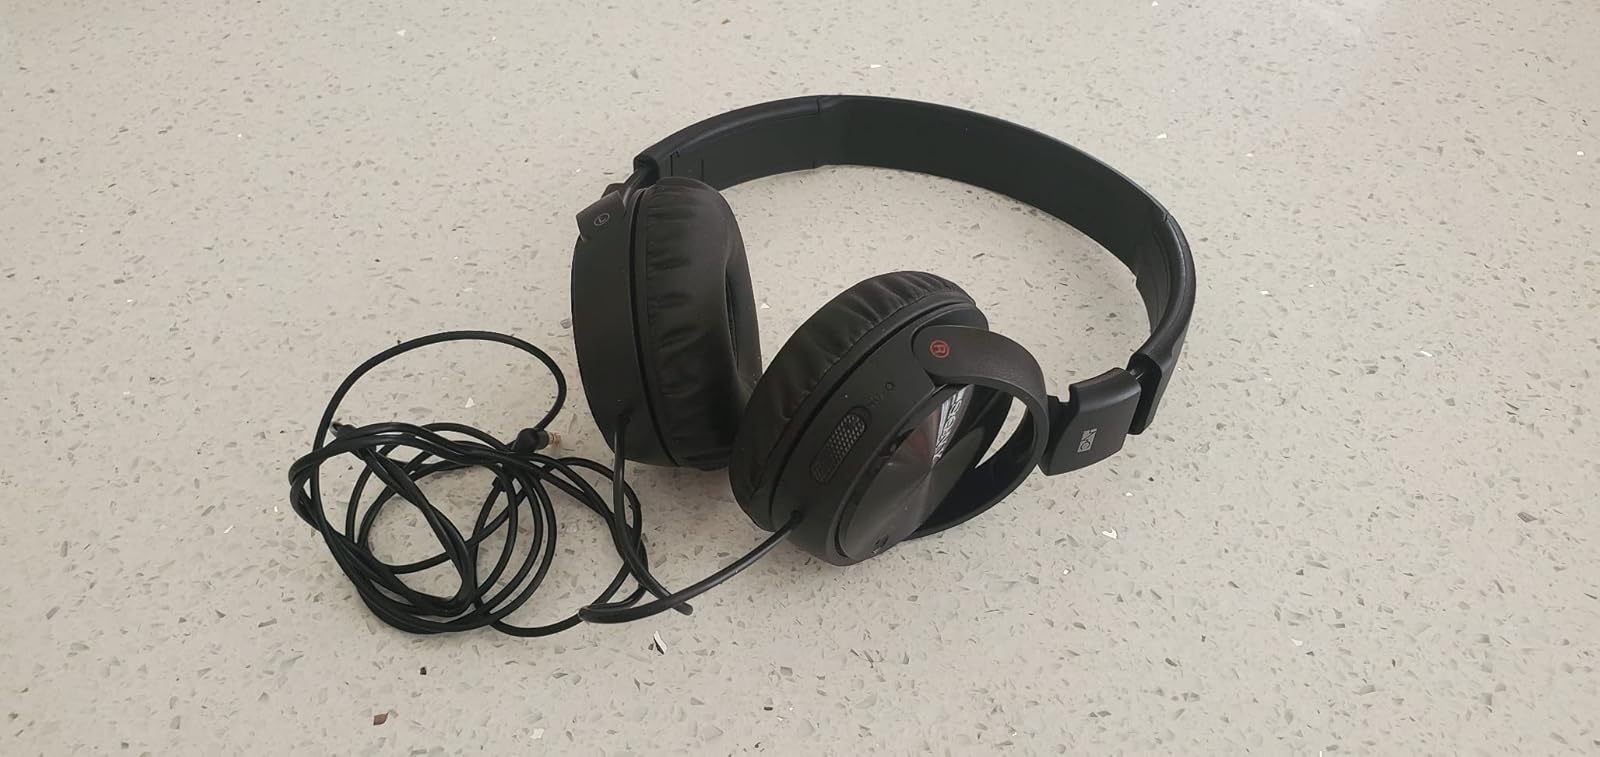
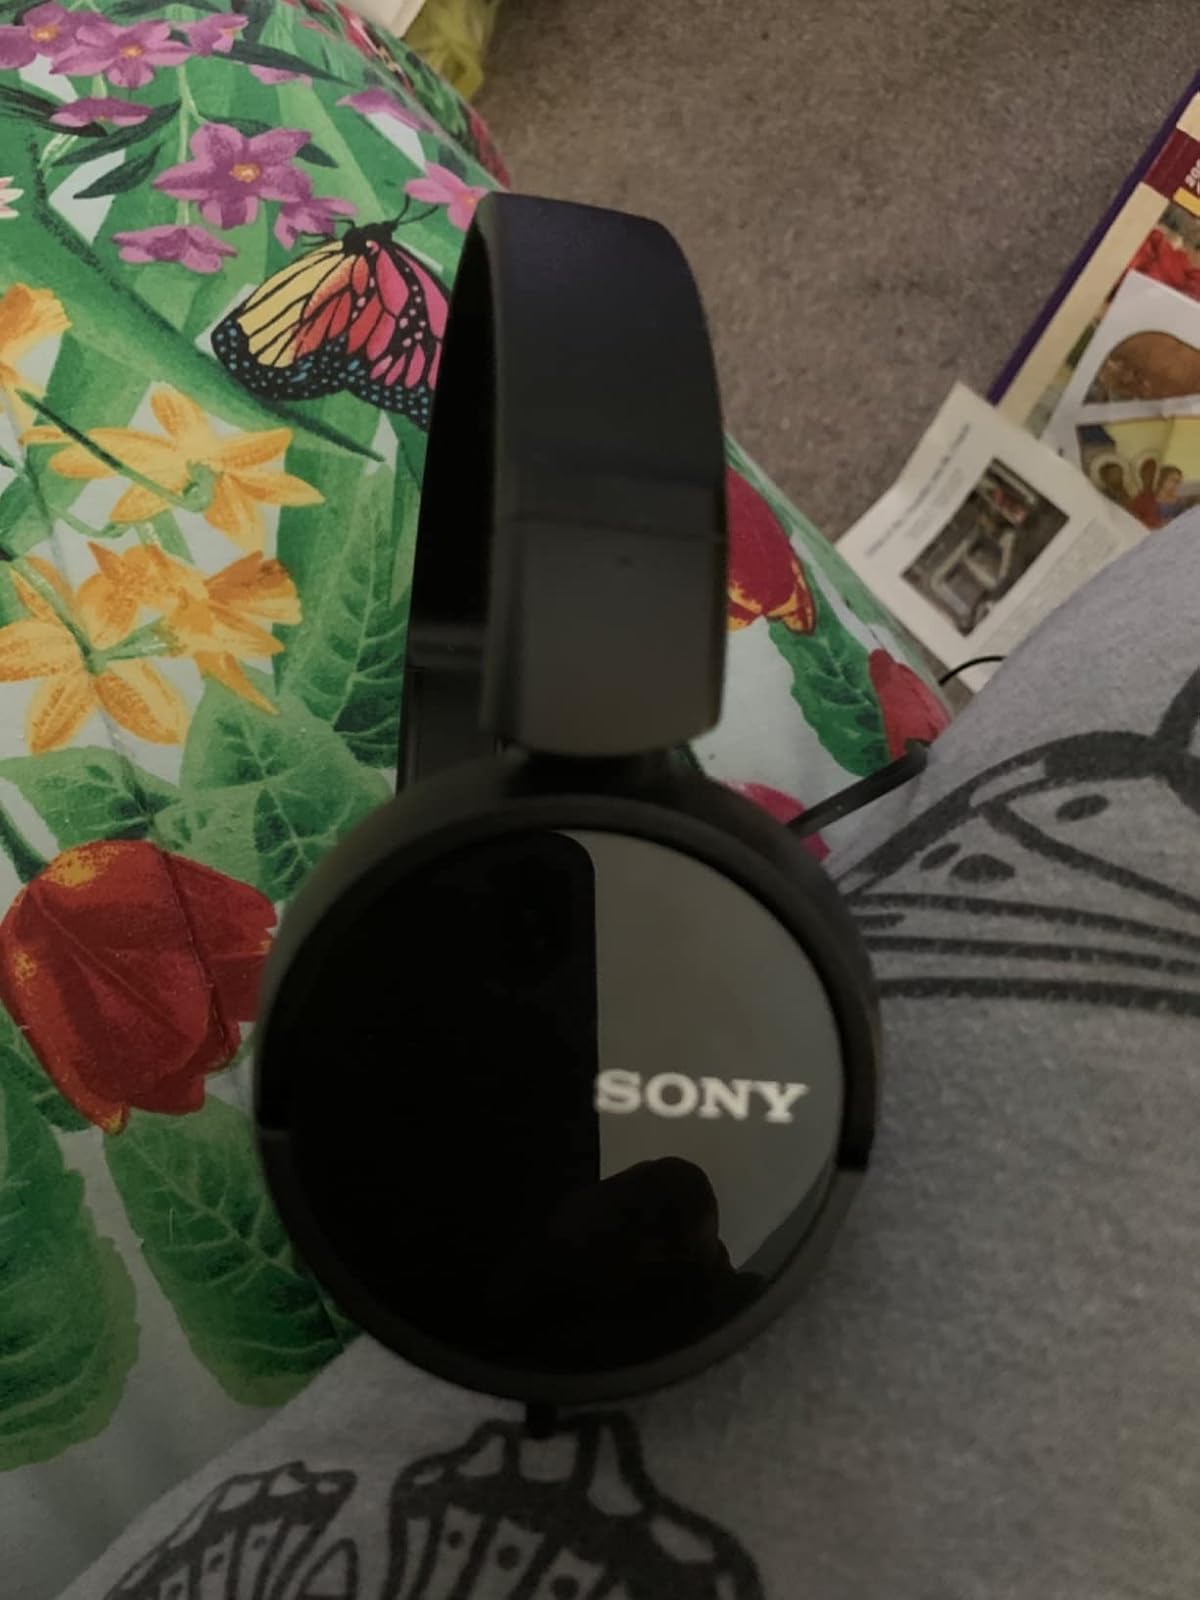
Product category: headphones
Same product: yes